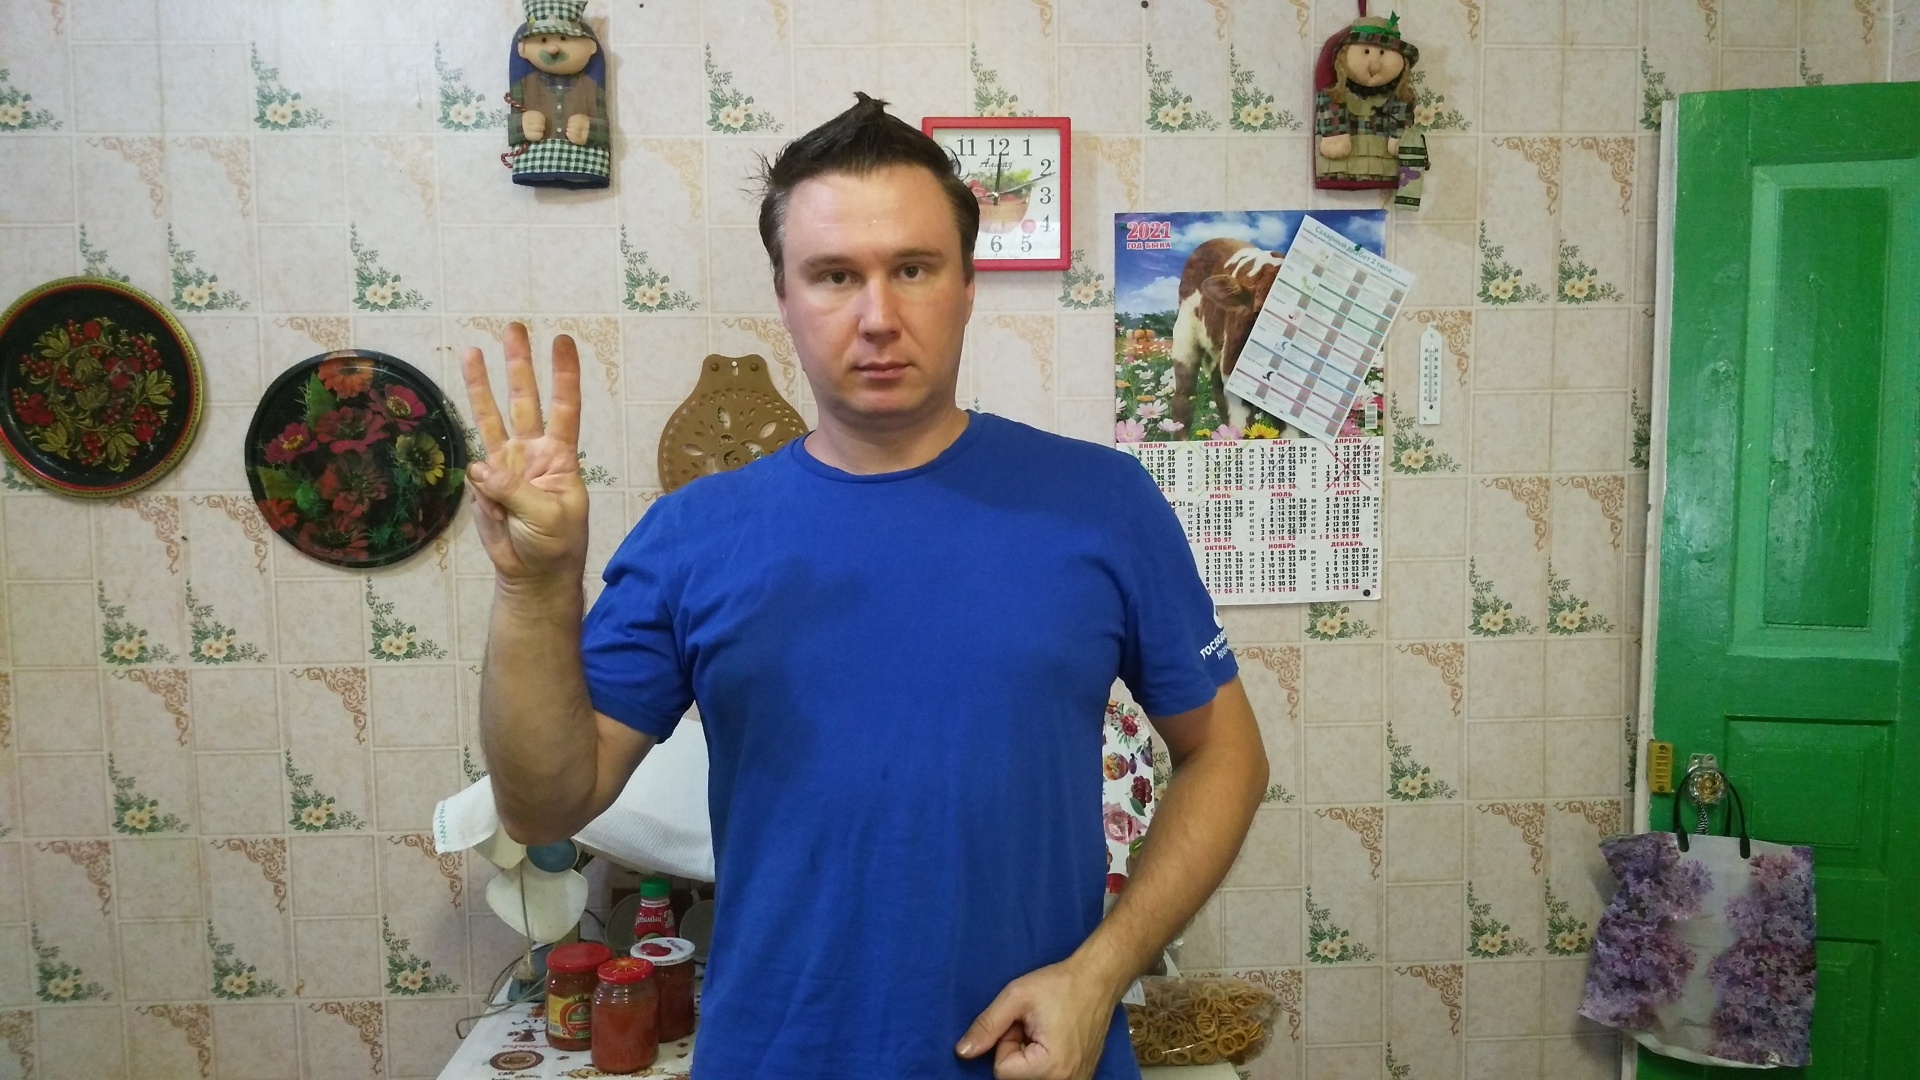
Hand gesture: three